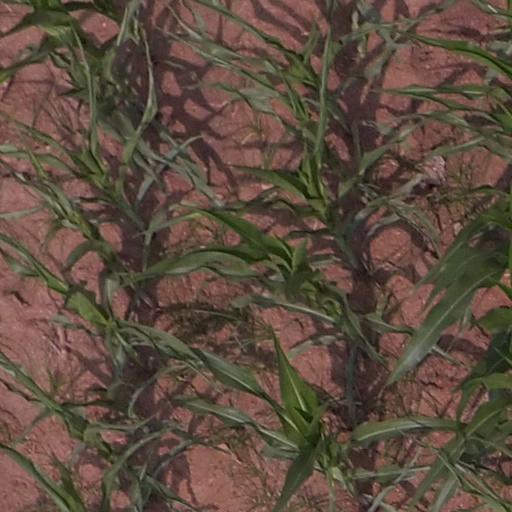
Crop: maize; corn